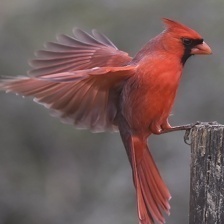
Species: NORTHERN CARDINAL
Scientific name: CARDINALIS CARDINALIS